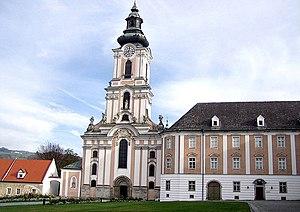
L'abbaye de Wilhering est une abbaye cistercienne à Wilhering, en Haute-Autriche.